Fakhr al-Din Mosque

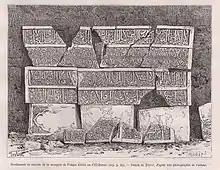
A marble Quranic inscription outside the mosque

The construction of the mosque is dated by an inscription to 1269 CE. The structure displays a compact rectangular plan, with a domed mihrab axis. The mihrab is made of marble from northern India and bears a dated inscription.